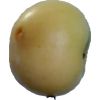
Label: Apple 6